Penmarch

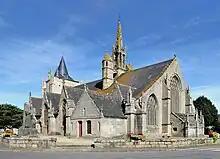
St Nonna's Church, Penmarch

On the extremity of the peninsula on which Penmarc'h is situated are the fortified remains of a town which was of considerable importance from the 14th to the 16th centuries and included, besides Penmarc'h, Saint-Guénolé and Kerity. It owed its prosperity to its cod banks, the disappearance of which together with the discovery of the Newfoundland cod banks and the pillage of the place by the bandit La Fontenelle in 1595, contributed to its decline.